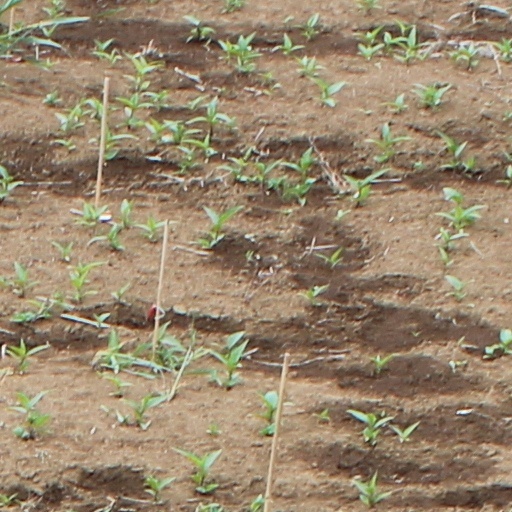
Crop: wheat